Battle of Winterthur

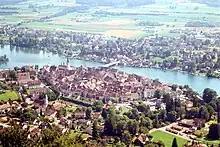
Part of Nauendorf's wing crossed the Rhine at Stein on the Rhine (foreground) and Eglisau and by 26 May had reached Andelfingen, establishing contact with Charles' main army.

On 22 May 1799, Friedrich Joseph, Count of Nauendorf, led a large column across the Rhine at Konstanz, Stein and Eglisau. Hotze's force had already crossed the Rhine further east, where it was still a mountain stream, and passed through the Grisons, into Toggenburg, and moved toward Zürich.